Beth Medrash Govoha

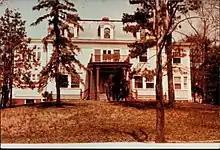
BMG - 7th Street Study Hall 1943

Beth Medrash Govoha is a successor institution to Yeshivas Etz Chaim, which was located in Slutzk, in what is today Belarus. That institution was led by Rabbi Isser Zalman Meltzer and by Rabbi Aaron Kotler, until it was forcibly closed by the Soviet Revolution of 1917, which banned all forms of Jewish studies. Etz Chaim was reestablished in Kletzk, under then Polish rule by Rabbi Aaron Kotler, where it thrived until World War II and the destruction of much of European Jewry. Rabbi Kotler escaped the Nazis in 1941 and came to the United States where he opened BMG in 1943.